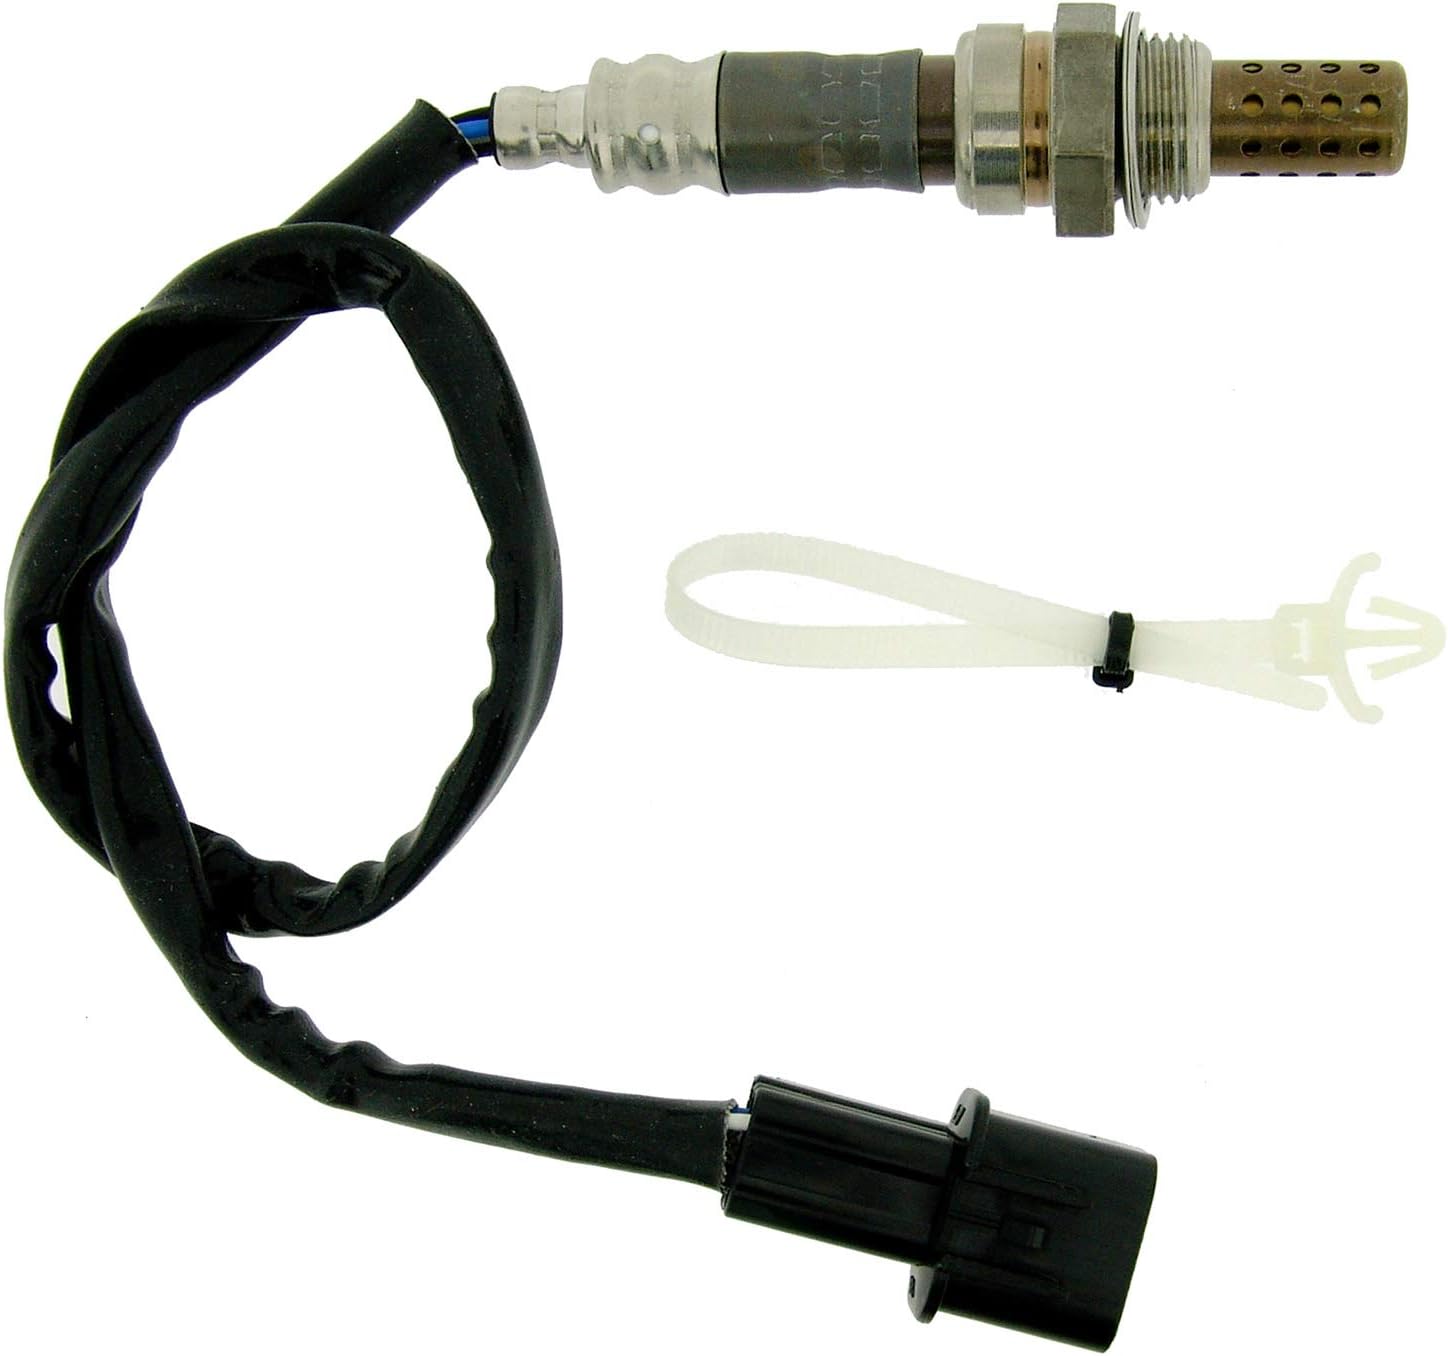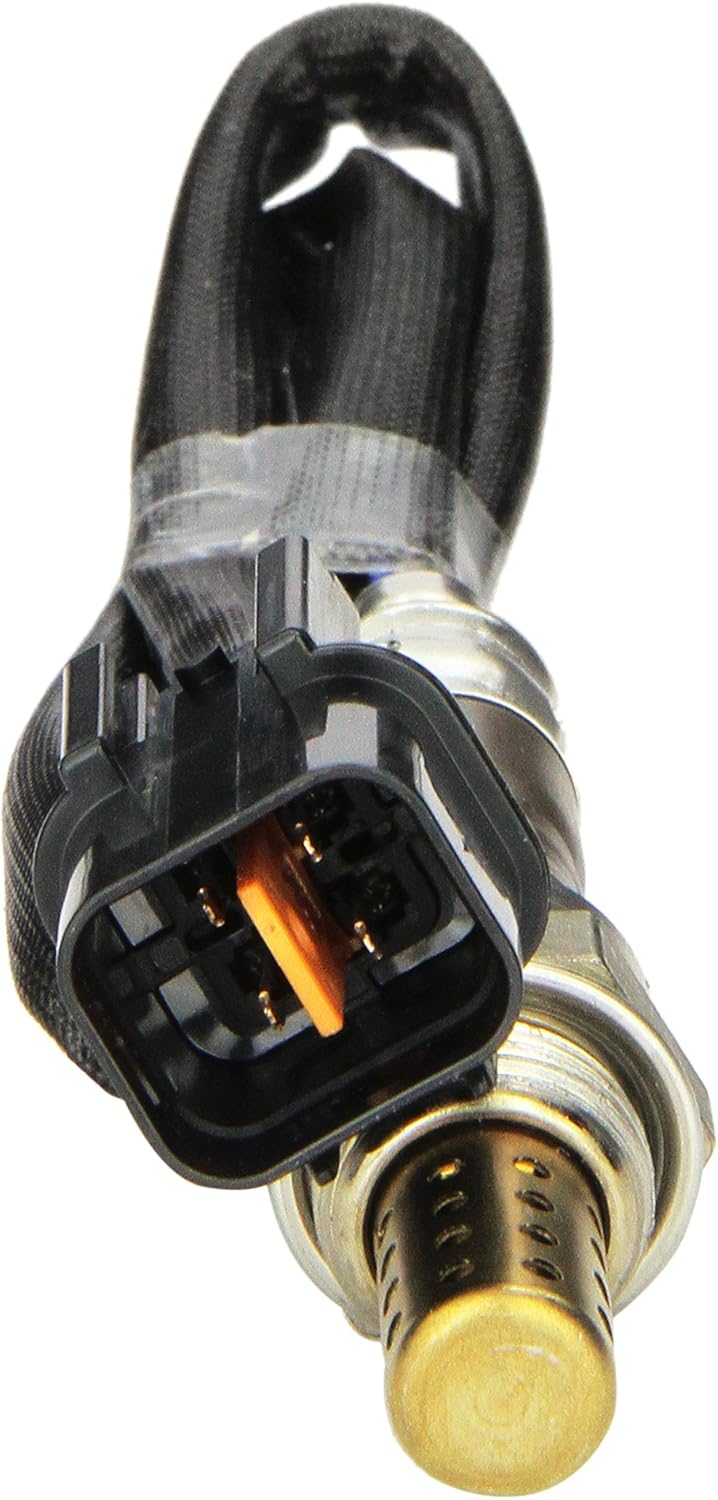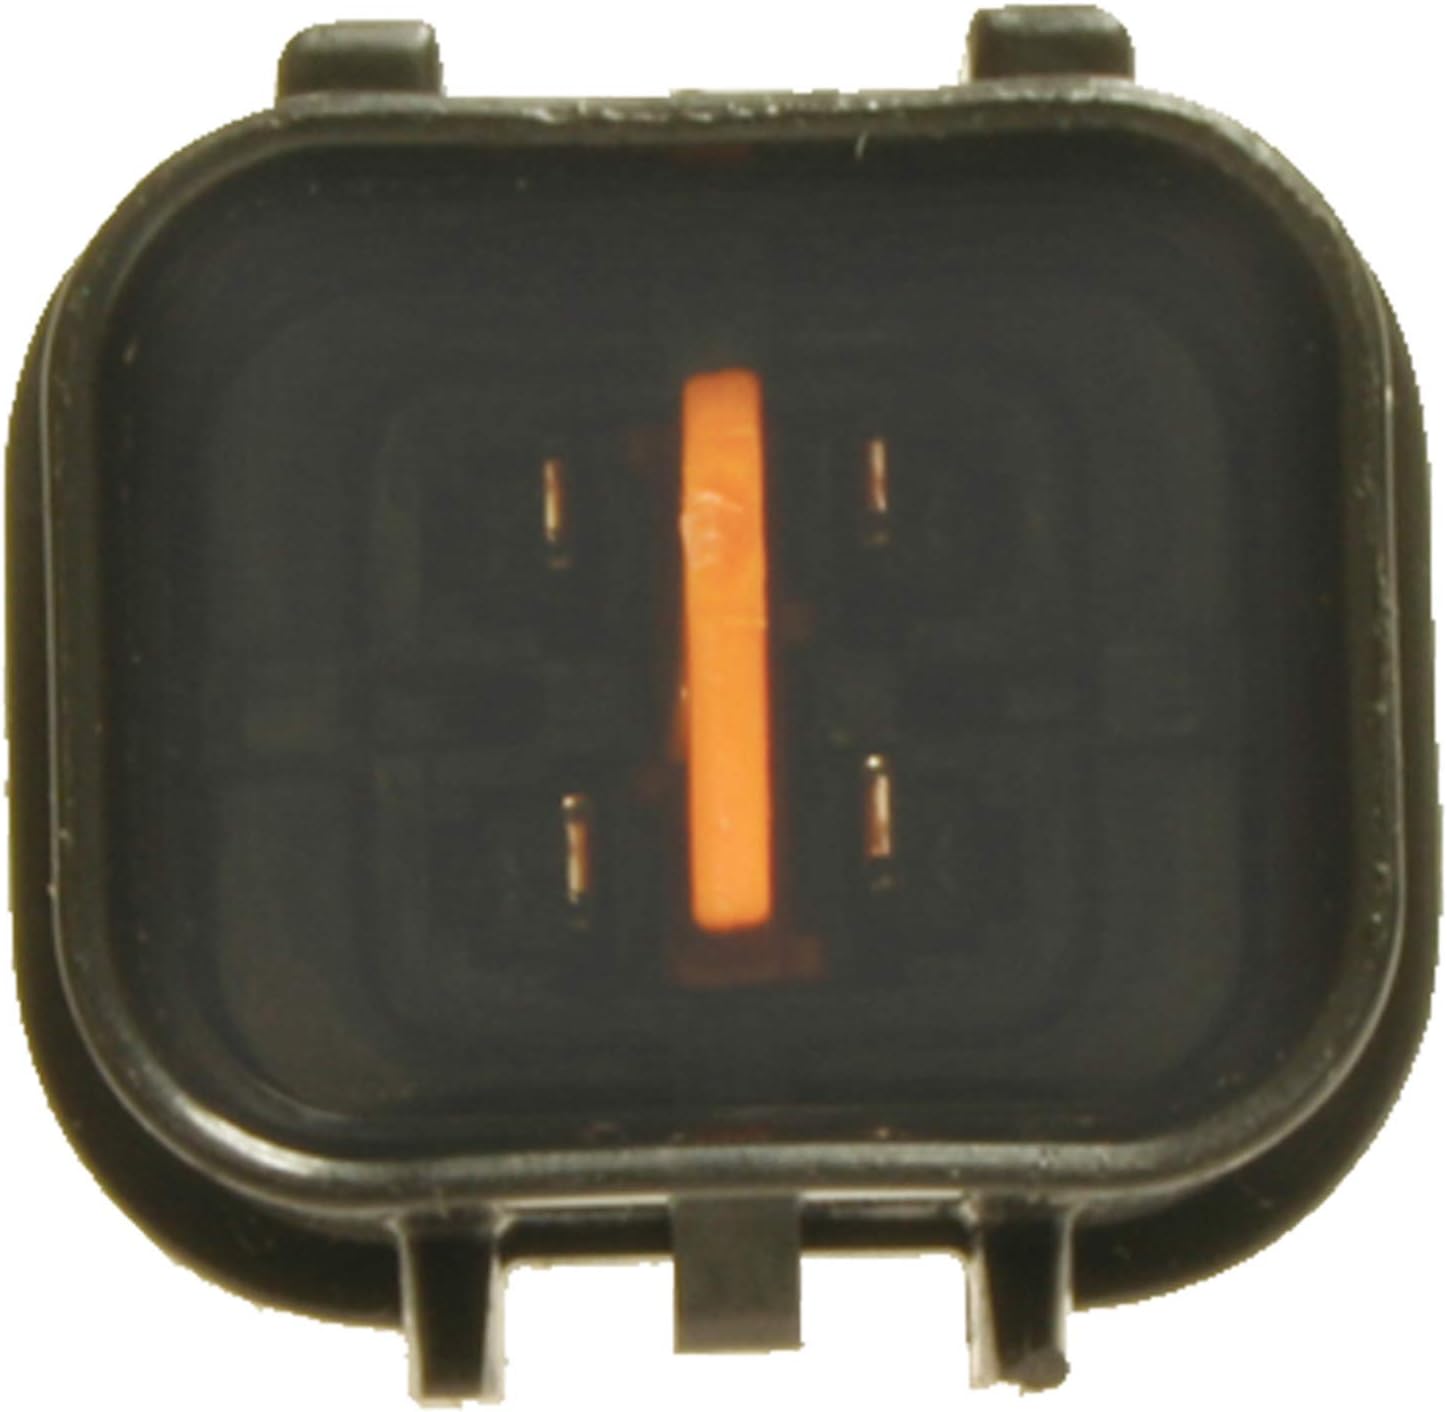
NTK 21512 Oxygen Sensor
Category: Automotive
Each NTK sensor is designed specifically for an OEM application, down to the wire length, protective sleeve material, grommets, clips and protection tube design. NTK is continuously developing sensor technologies to work with new advanced vehicle computer components.
Features: NTK O2 sensors are designed specifically for OEM applications | Supplied with a factory-fitted OE connector for easy installation | Optimizes emissions and fuel economy | Extensively tested during manufacturing to guarantee quality and reliability | Refer to Amazon confirmed fit to verify upstream, downstream, bank 1 or bank 2 position for your vehicle